Stoke Poges Memorial Gardens

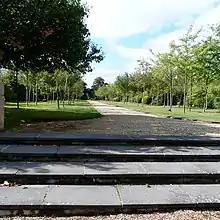
Stoke Poges Memorial Gardens, 2013

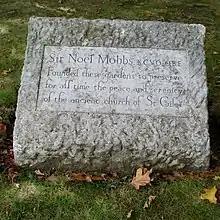
Memorial to Noel Mobbs in the Memorial Gardens

The Stoke Poges Memorial Gardens in Buckinghamshire, England are listed Grade I on the Register of Historic Parks and Gardens. They are adjacent to the Church of St Giles in the village of Stoke Poges.